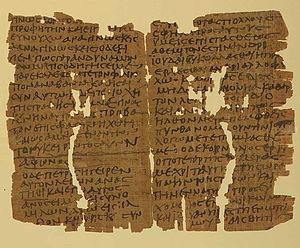
Les variantes textuelles sont les altérations du texte du Nouveau Testament qui surviennent par propagation des erreurs des copistes. Ces altérations peuvent être la suppression ou la répétition d’un mot, ce qui arrive lorsque l’œil du copiste revient à un mot semblable à un endroit du texte distinct de celui qu’il était en train de recopier. Dans d’autres cas, le copiste peut répéter du texte d’un passage semblable ou parallèle, par un automatisme de sa mémoire. L'objet de la critique textuelle consiste notamment à retrouver ces altérations.